37 mm gun M3

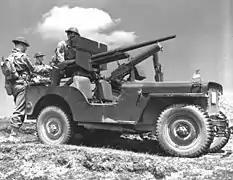
Soldiers of the U.S. 3rd Infantry on maneuvers, 1942. Their Willys / Ford jeep is fitted with M3 on a pedestal mount.

In addition, the M3 on different pedestal mounts was mated to a number of other vehicles, resulting in an assortment of 37 mm gun motor carriages. Only the M6 reached mass production.